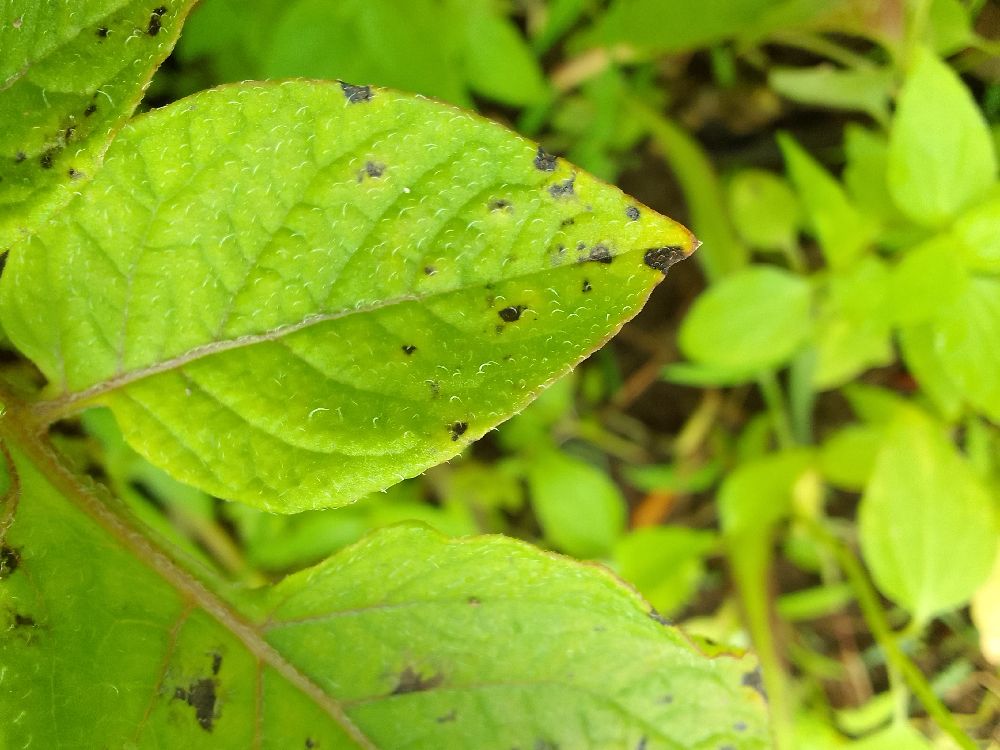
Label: Early blight